Rolle bolle

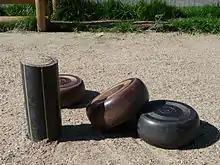
A stake and three bolles (two red, one black)

Rolle bolle is played on a flat court typically made of natural soil, crushed limestone, or pavement. Two stakes (or "pegs") are placed a distance apart on either ends of the court, typically . Courts are typically wide. Stakes can be between in diameter and are made of wood (such as a baseball bat pounded into the ground), but other materials are also used.